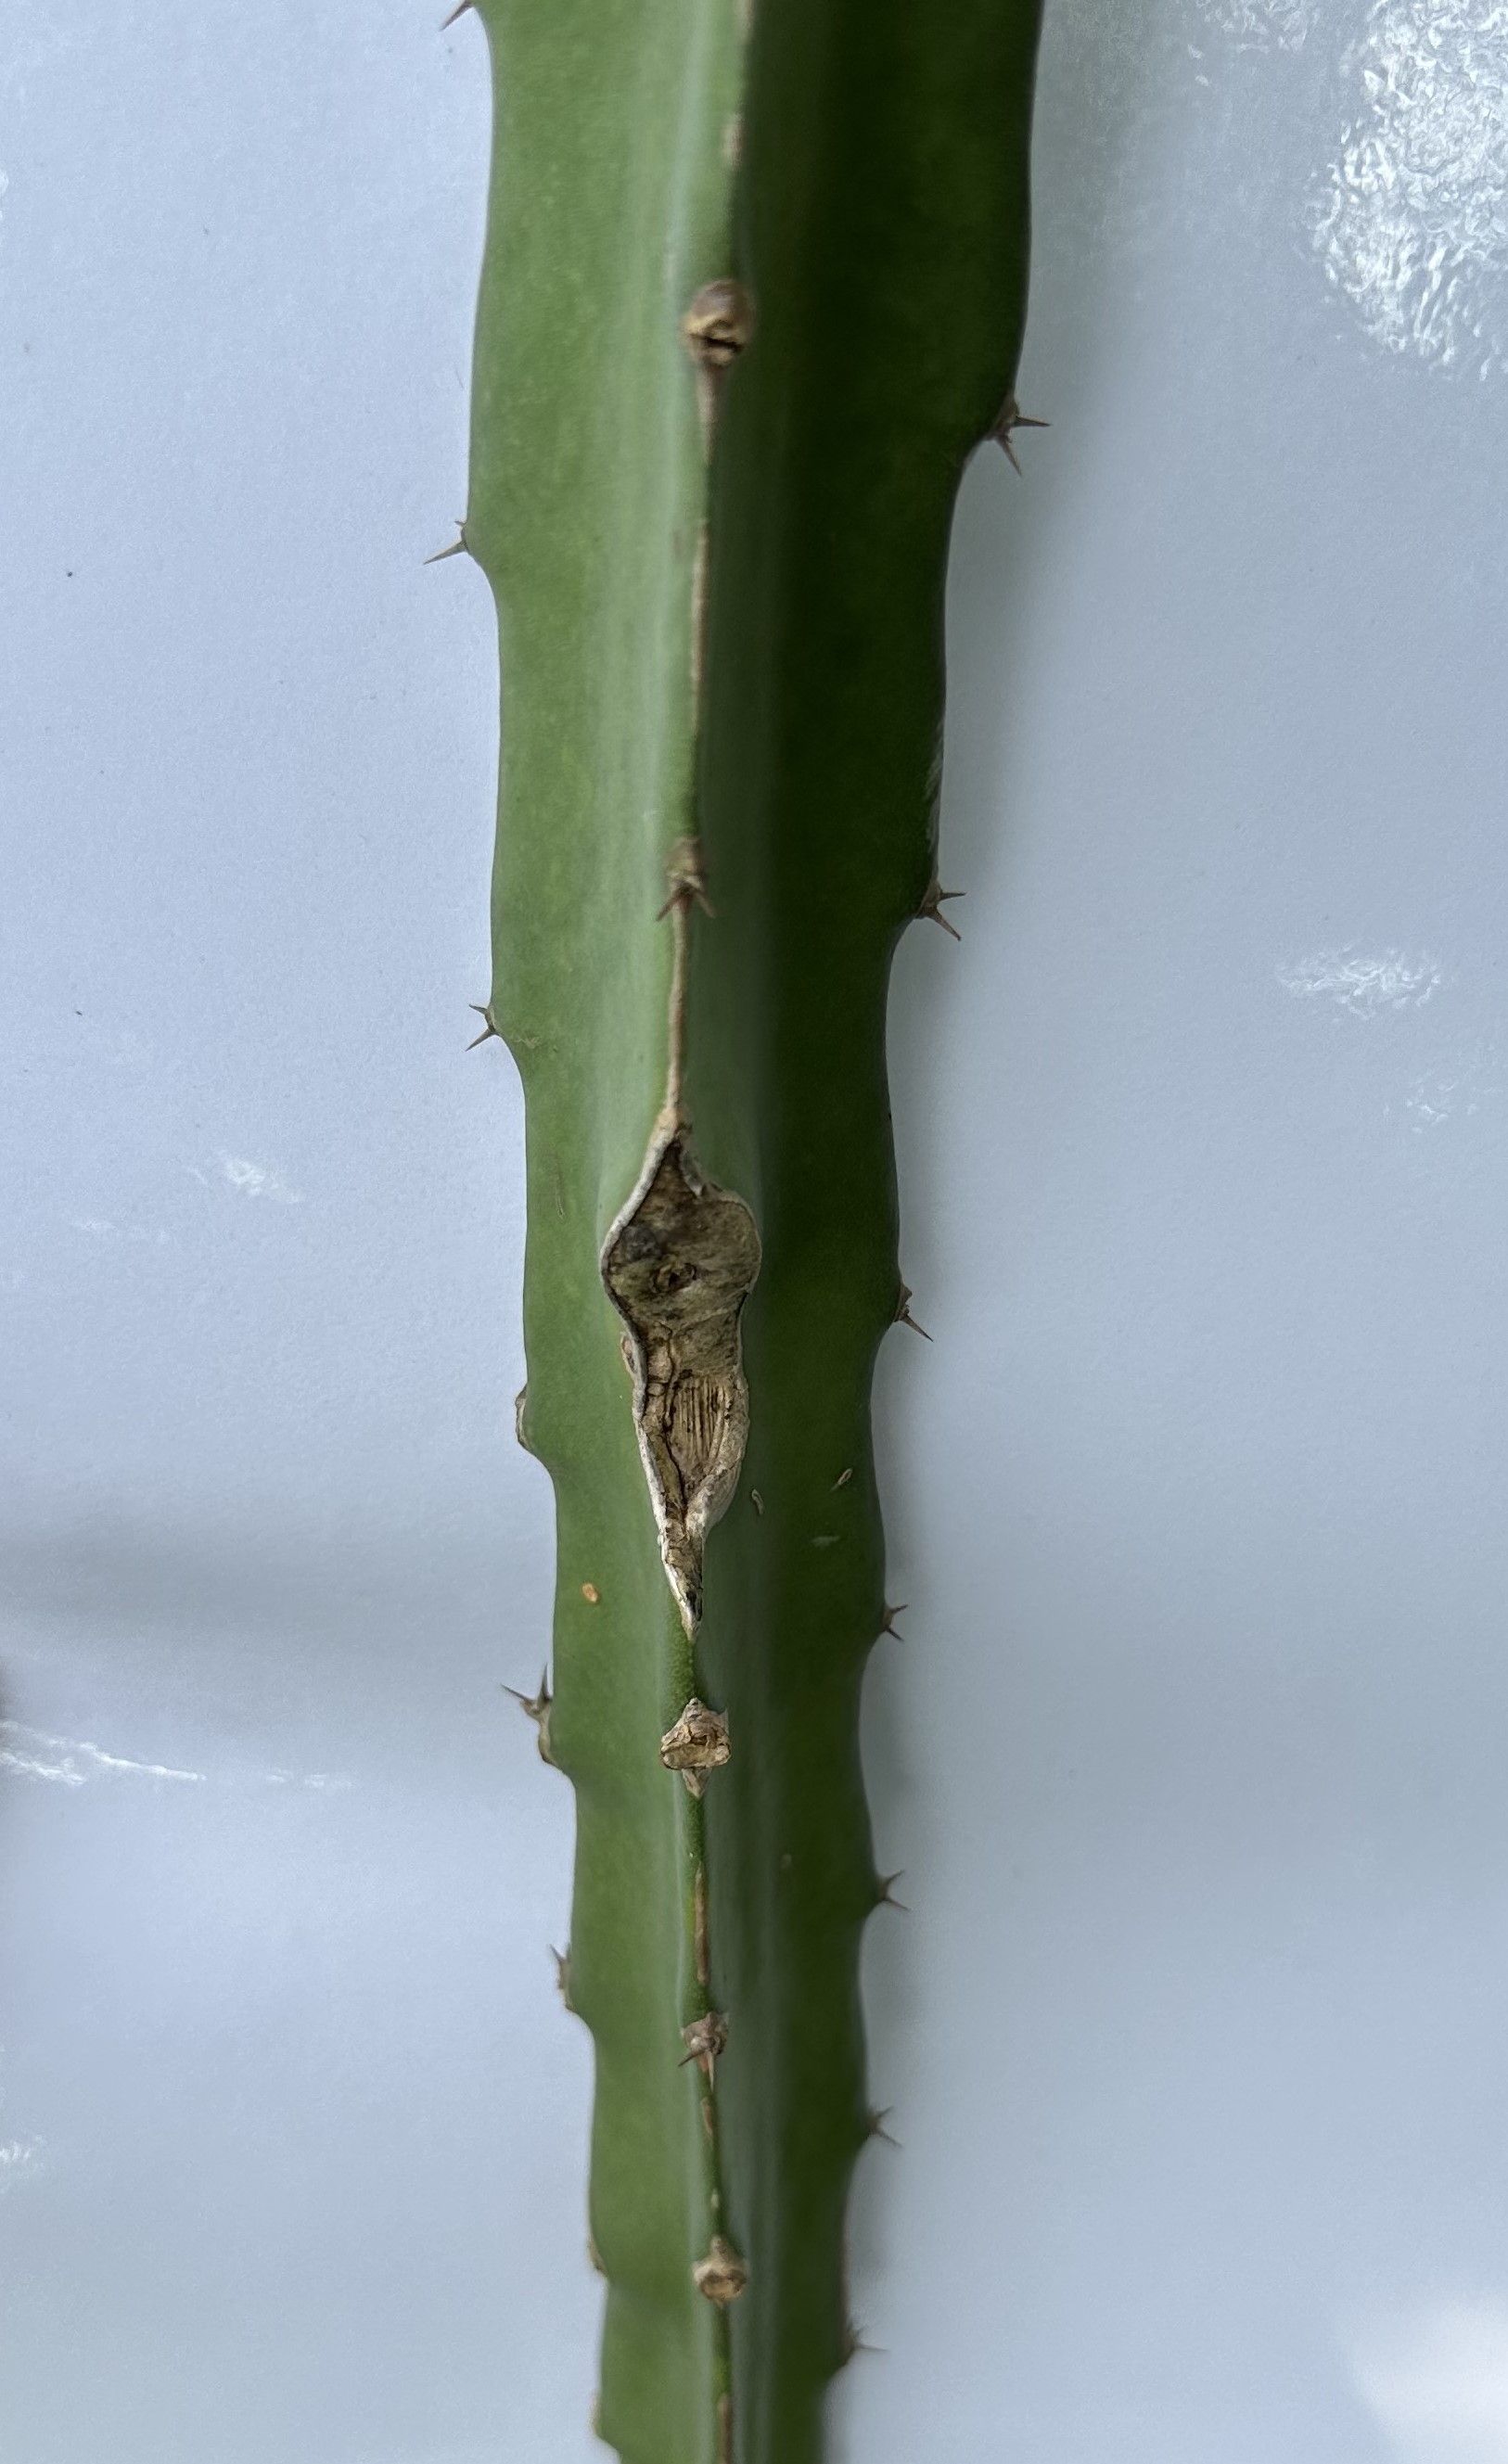
Label: Good leaf